History of the Berlin S-Bahn

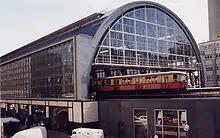
Alexanderplatz is an important transport hub in eastern Berlin

The western sectors of the city were physically cut off from East Germany on 13 August 1961, by what was later called the Berlin Wall, in a well-prepared plan to separate the two halves of the city – and at the same time, to divide the Berlin public transit network into two separate systems.